Lutetium–hafnium dating

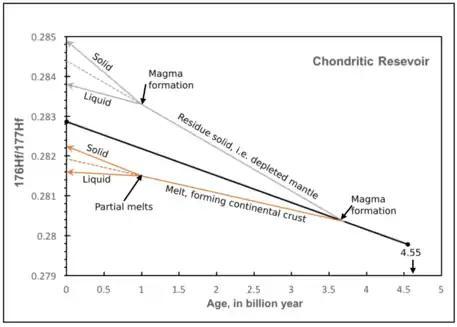

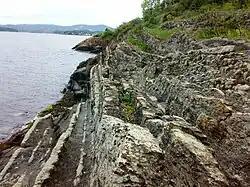
Oslo Rift, also known as Oslo Graben.

The chondritic uniform reservoir model age is the age at which the material, from which rock and mineral forms, leaves the chondritic uniform reservoir, i.e. the mantle, when assuming the silicate earth retained chemical signature of chondritic uniform reservoir. As described in previous section, melting will cause a fractionation of Lu and Hf in the melt and residue solid, thus resulting in Lu/Hf and Hf/Hf values deviating from chondritic uniform reservoir values. The time or age at which the Lu/Hf and Hf/Hf values from the sample and chondritic uniform reservoir matches is the chondritic uniform reservoir model age.